Best Brewing Company of Chicago Building

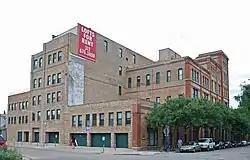

The Best Brewing Company of Chicago Building is a historic brewery building at 1315-1317 W. Fletcher Street in the Lakeview neighborhood of Chicago, Illinois. The building was built in 1893 for the Best Brewing Company of Chicago, replacing a smaller 1885 brewery on the site that the company had bought in 1891. The company, which was founded by the Hasterlik family, was one of many German-owned breweries in Chicago at the time. Architect Oscar Beyer designed the building, which features decorative brickwork, arched windows, and a cornice. The company brewed beer at the plant until Prohibition, when it switched to other goods such as ice and malt syrup. After Prohibition ended, the company began brewing beer again, and it brought innovations to the Chicago market such as canned beer and private labels for the chain stores it sold to. While the company was bought out by the Metropolis Brewing Company of New York City in 1950, beer was brewed at the plant until 1961.